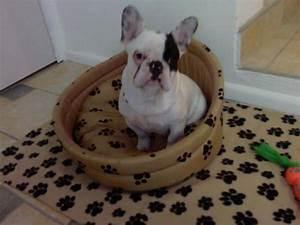
dog